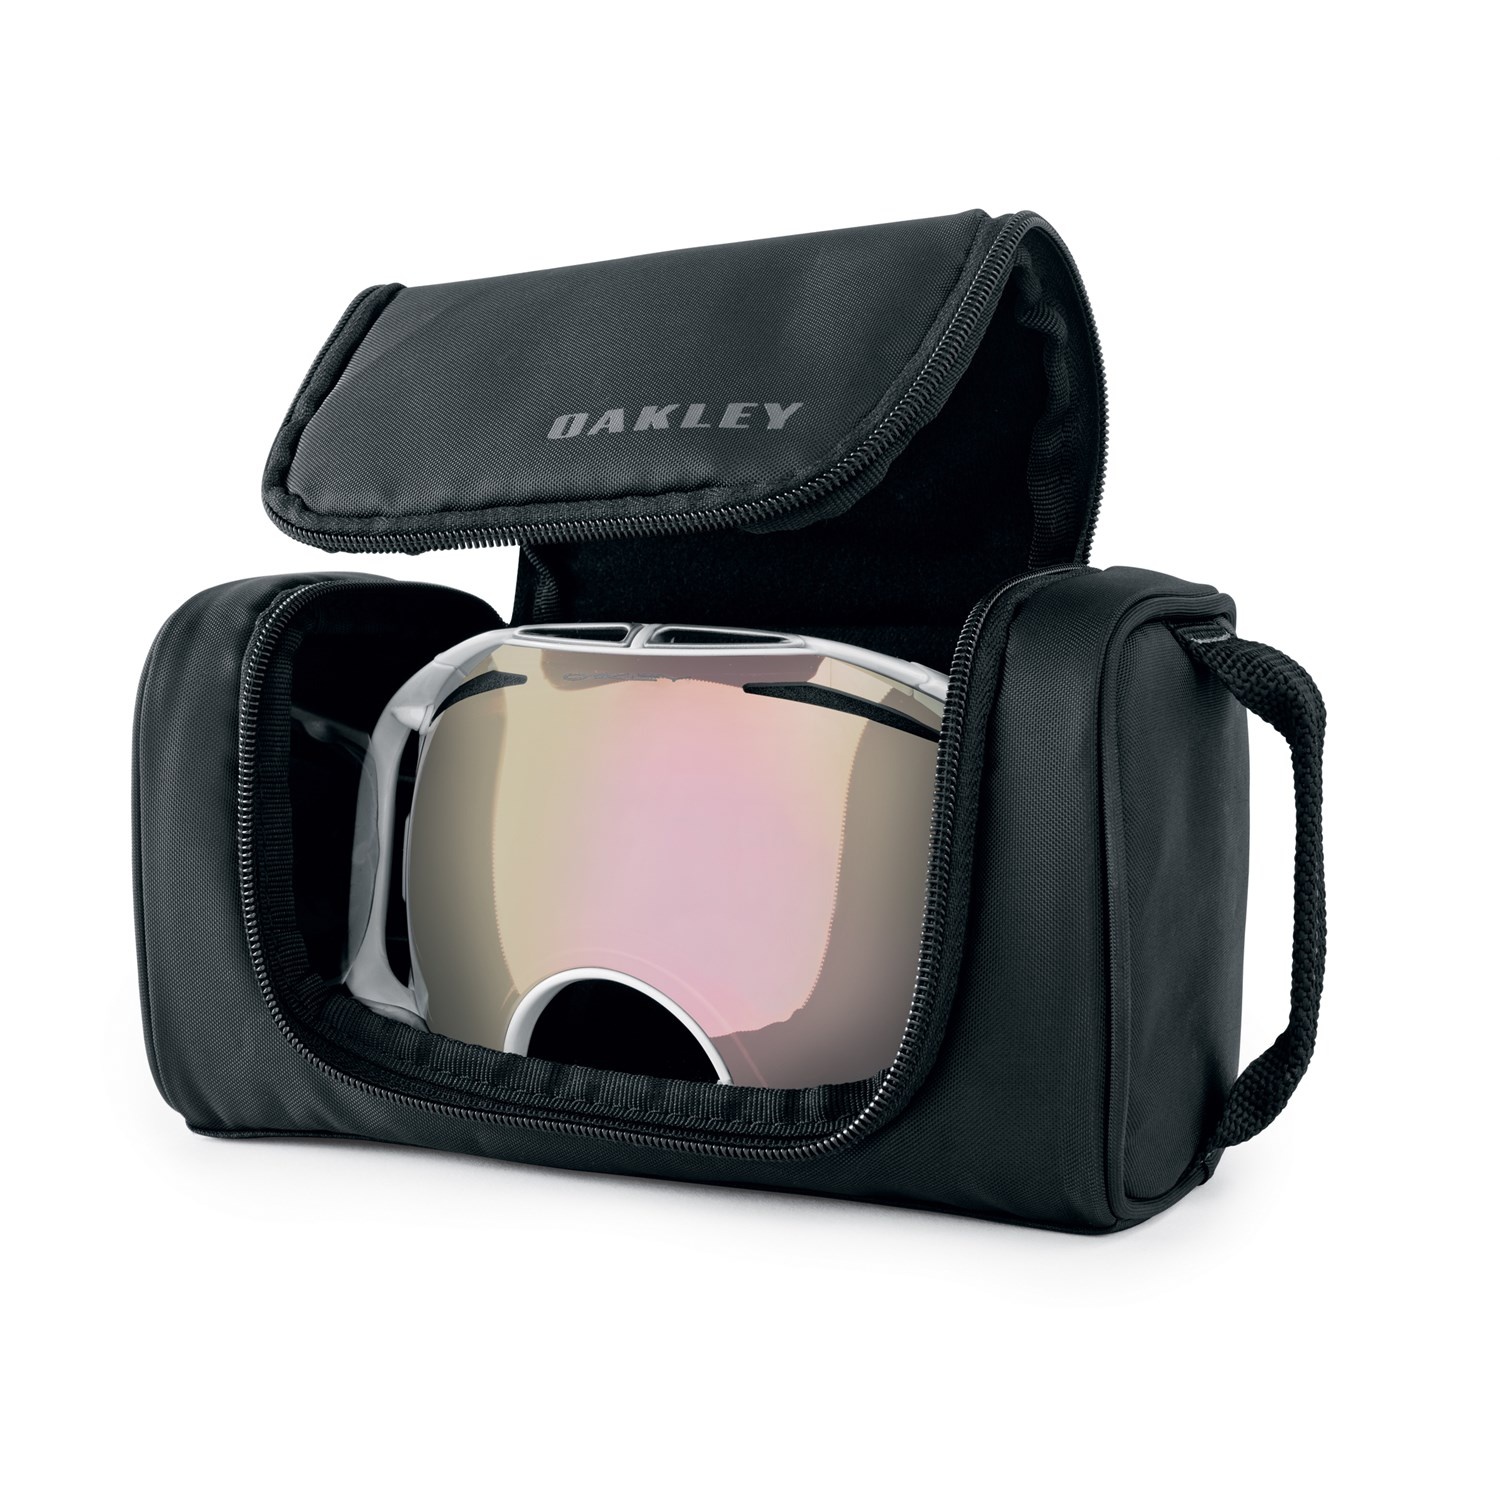
Oakley Universal Soft Goggle Case
Material Nylon soft-shell goggle case Capacity Universal sizing to fit most goggles (one pair) Features Compatible with all goggles Easy-access opening with zip closure Dual ports on back for breathability Soft fleece lining Interior storage pocket made of expandable mesh Warranty: 1 Year
Brand: Oakley
Category: Sporting Goods > Outdoor Recreation > Winter Sports & Activities > Skiing & Snowboarding > Ski & Snowboard Goggle Accessories